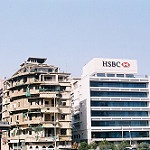
Scene: Outdoor